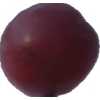
Label: pink_grape